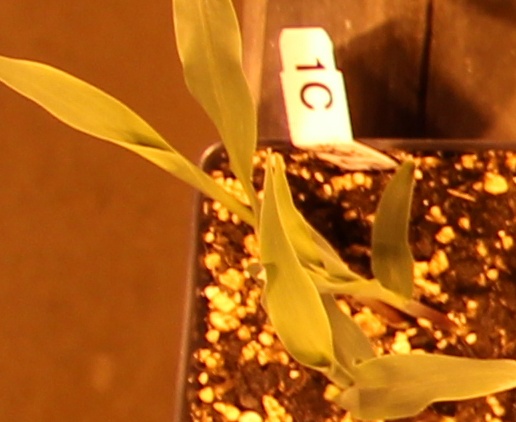
Label: Corn